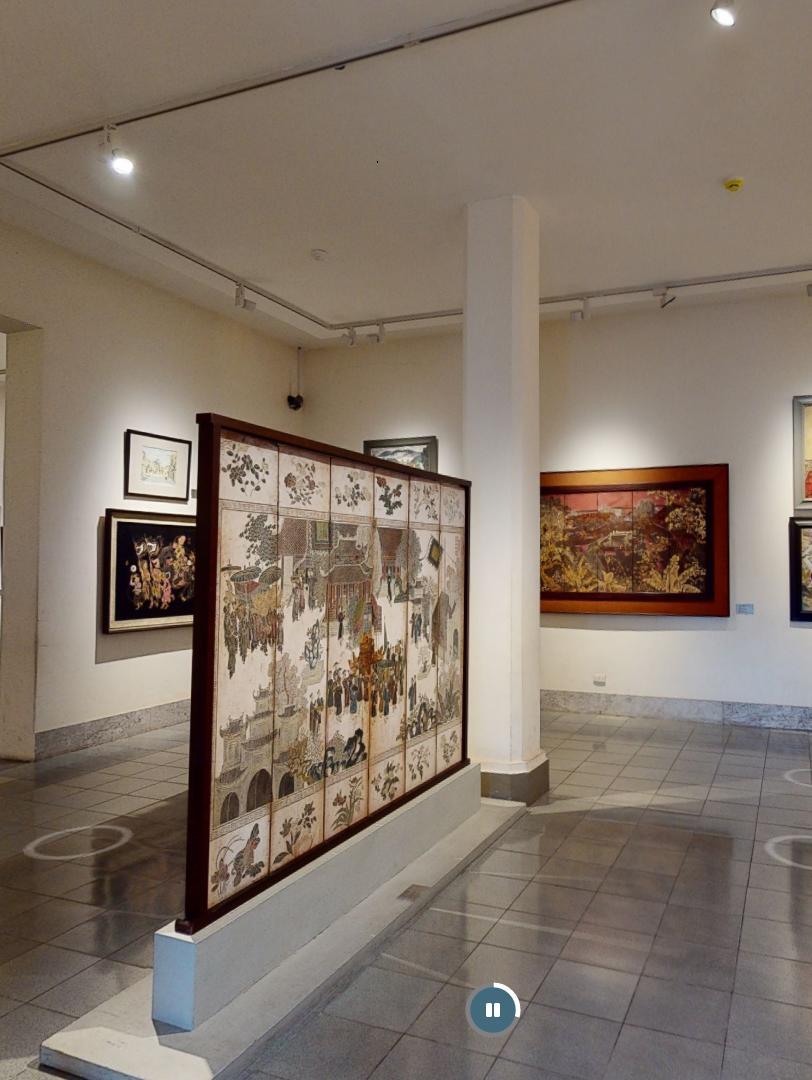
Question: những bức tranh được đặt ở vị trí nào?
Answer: những bức tranh được treo trên tường và ở giữa phòng triển lãm